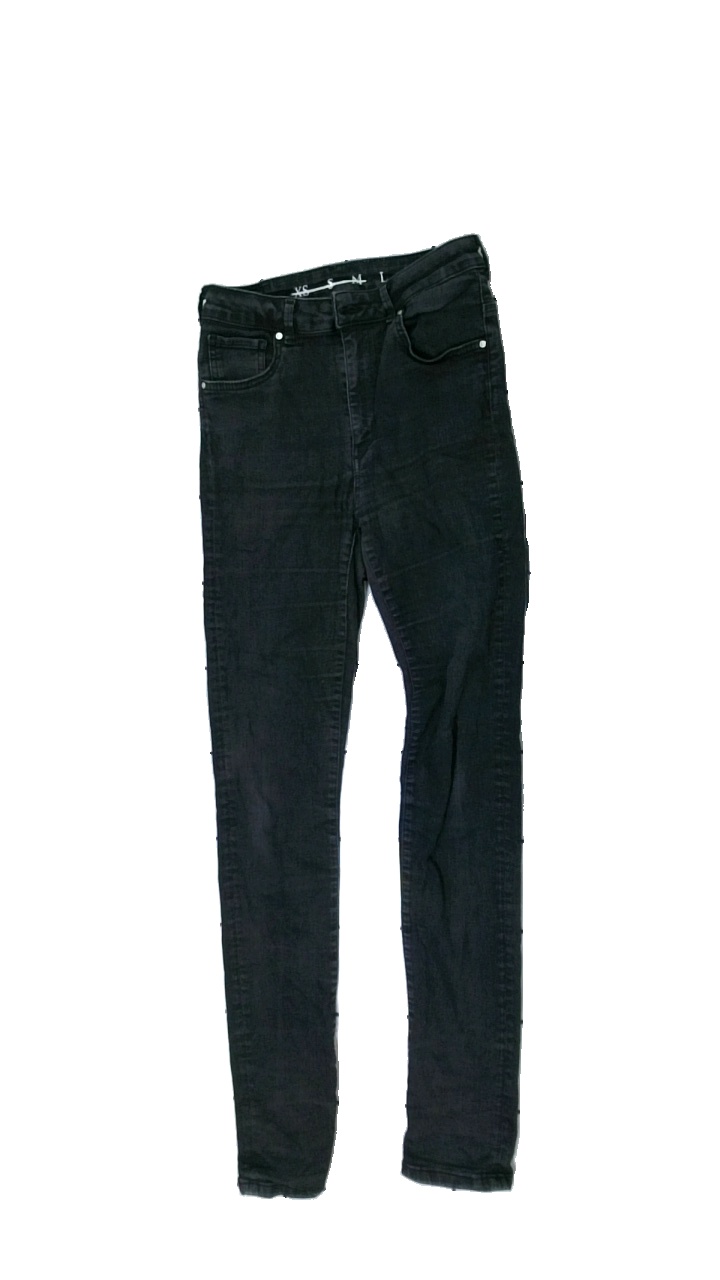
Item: Jeans (Ladies)
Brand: Never Denim Låg
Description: svarta jeans, trasig stretch
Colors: Black
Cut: Regular, Tight
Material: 69% cotton 31% polyester
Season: All
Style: Denim
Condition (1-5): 2
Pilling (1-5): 5
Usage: Export
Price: <50